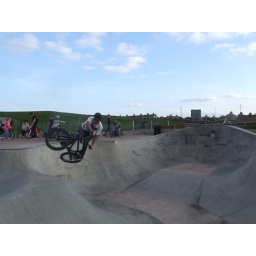
down table in bowl